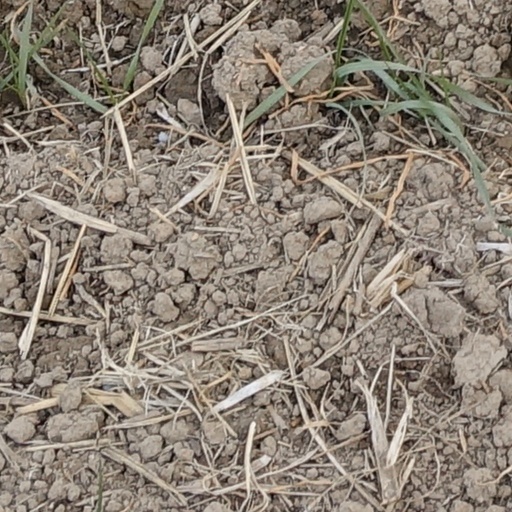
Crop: wheat